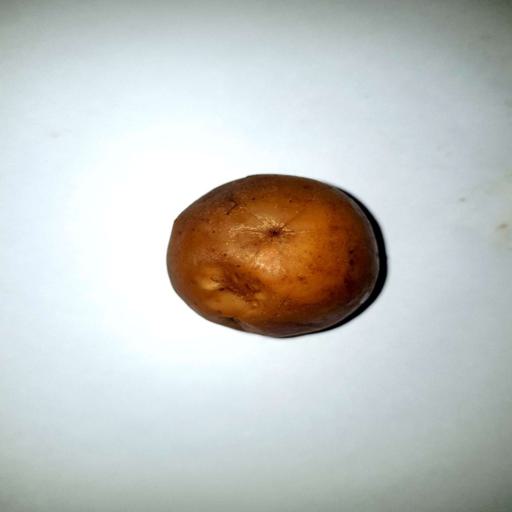
Label: bruised